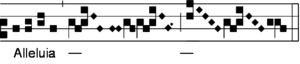
Le cantatorium de Saint-Gall, plus précisément cantatorium dit de Saint-Gall, est un cantatorium en grégorien, achevé vers 922 - 926, auprès de l'abbaye de Saint-Gall en Suisse et conservé toujours dans sa bibliothèque abbatiale. Il s'agit non seulement du cantatorium complet et le plus ancien mais également du meilleur manuscrit du chant grégorien du monde, en raison de sa qualité de précision.
Le jubilus est le terme employé dans le domaine liturgique, afin de signifier et surtout de distinguer le long mélisme dans le chant alléluia en grégorien.
Le mélisme du chant grégorien est l'une de principales caractéristiques qui qualifie ce chant liturgique et artistique
Dans l'art musical, un mélisme est une figure mélodique de plusieurs notes portant une syllabe.